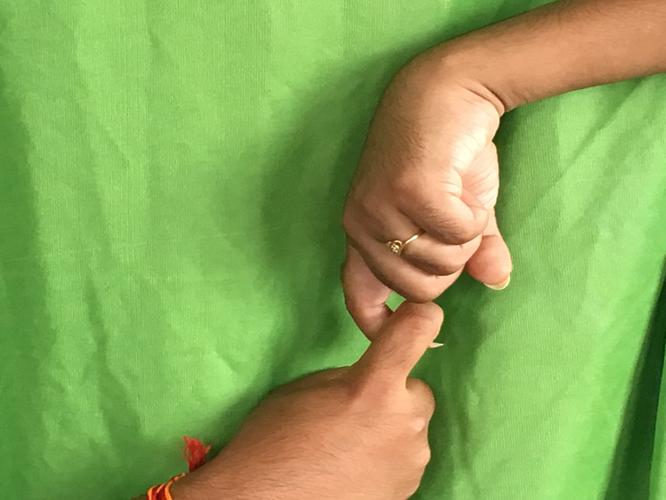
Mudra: Pasha
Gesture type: double_hand